Fontenay-sur-Mer

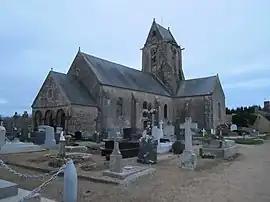
The church of Saint-Martin

Fontenay-sur-Mer (literally "Fontenay on Sea") is a commune in the Manche department in north-western France.